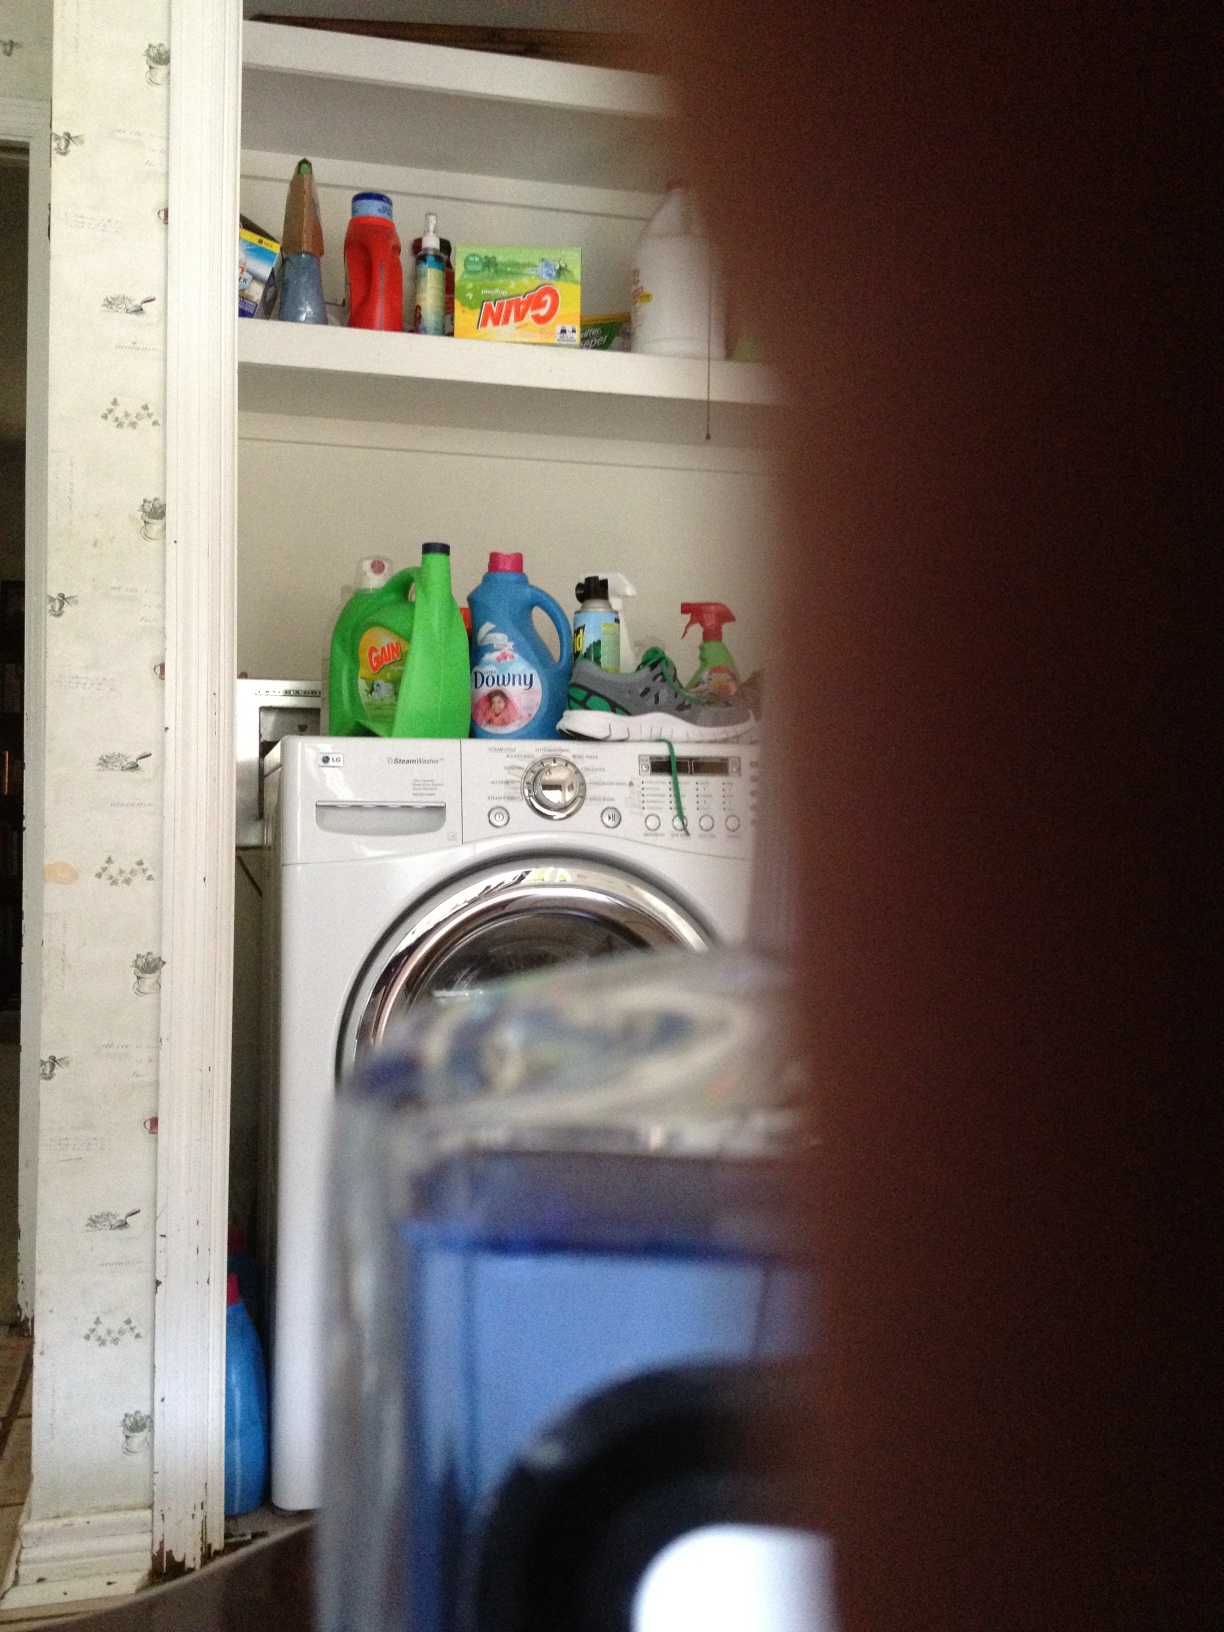Question: What type of cologne is this?
Answer: unanswerable